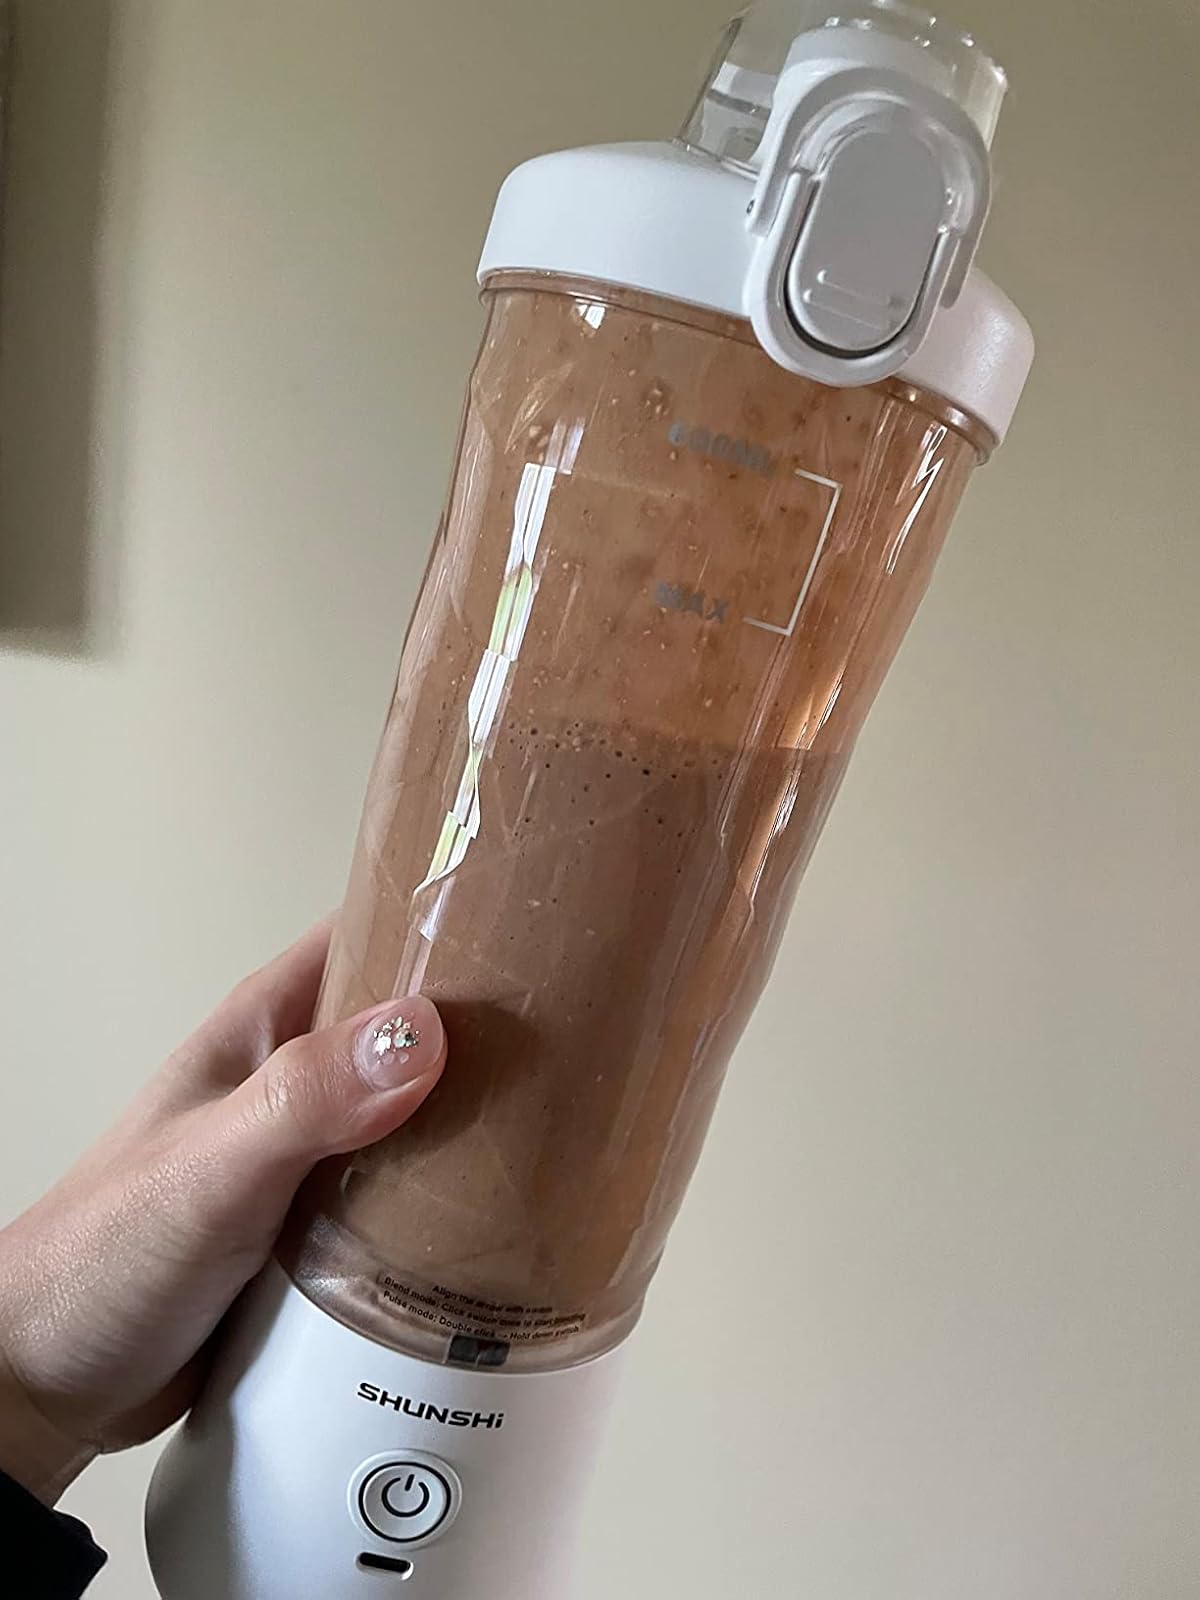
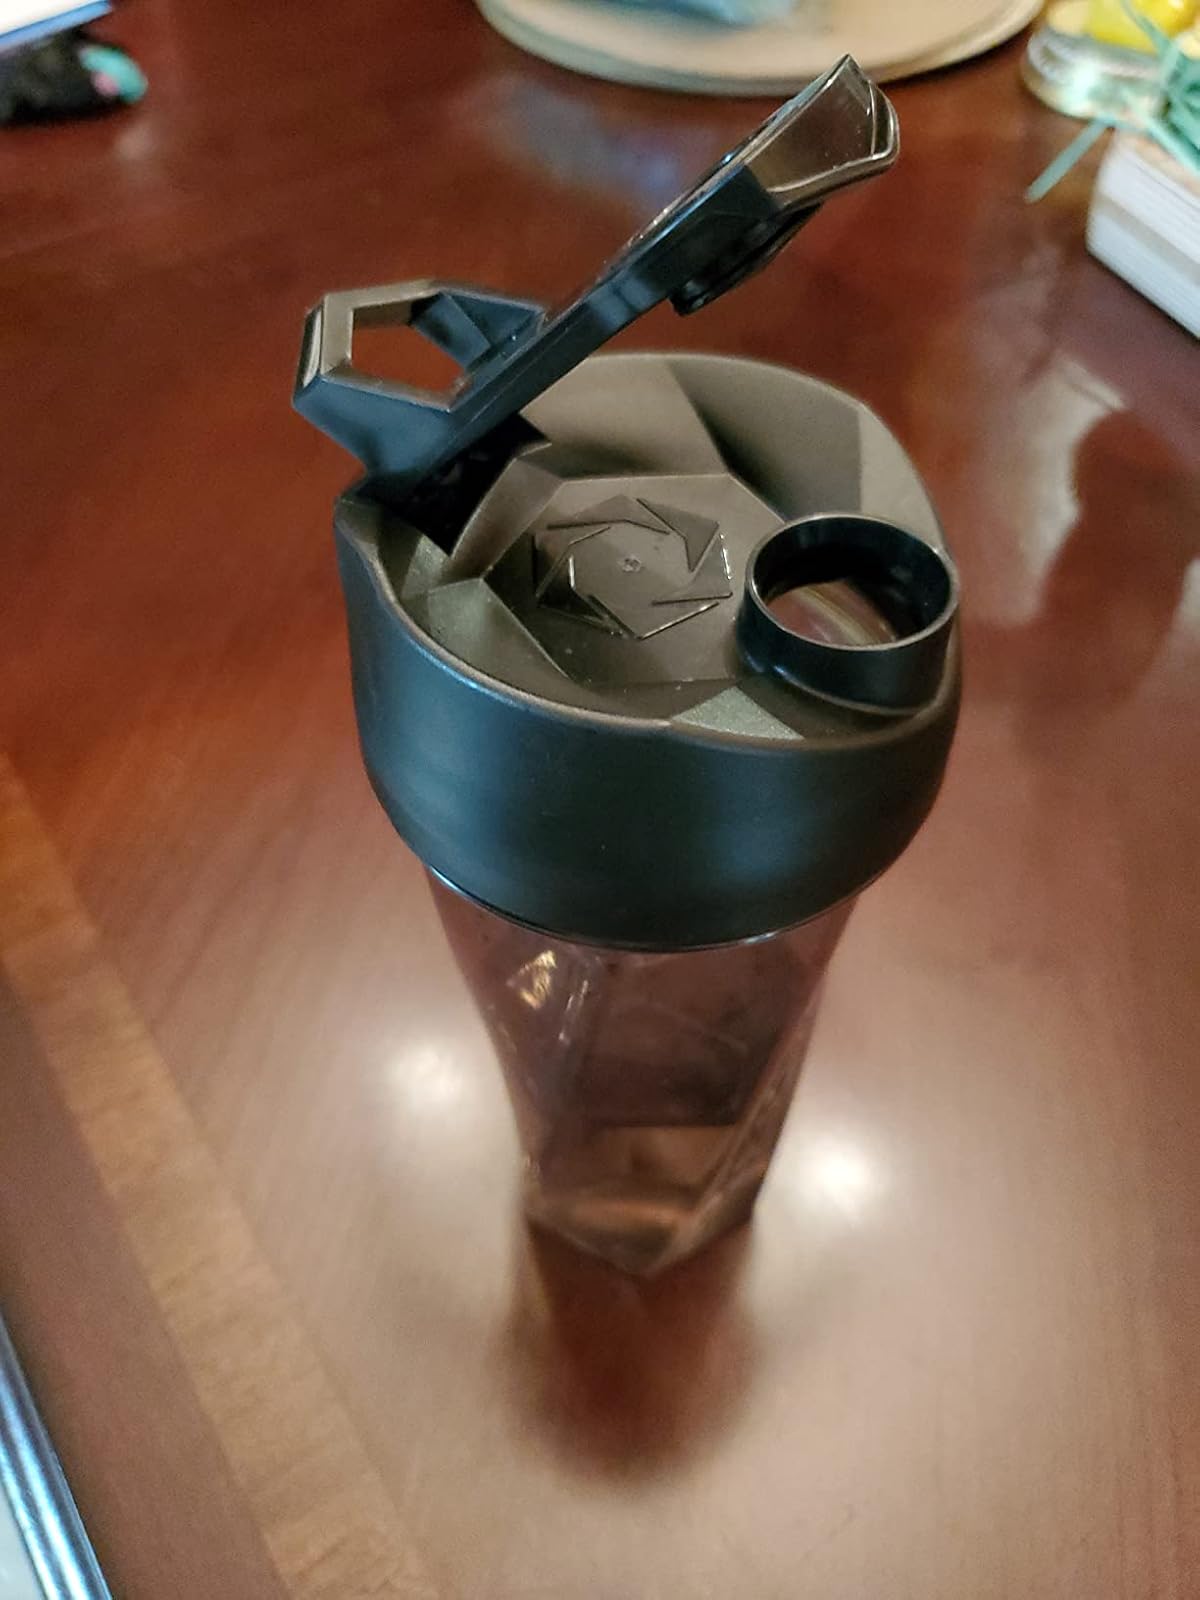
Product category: items_blender
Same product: no